Rajendra Kishore Panda

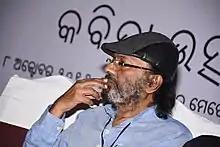
Rajendra Kishore Panda

Rajendra Kishore Panda (born 1944) is an Indian Odia language poet and novelist.